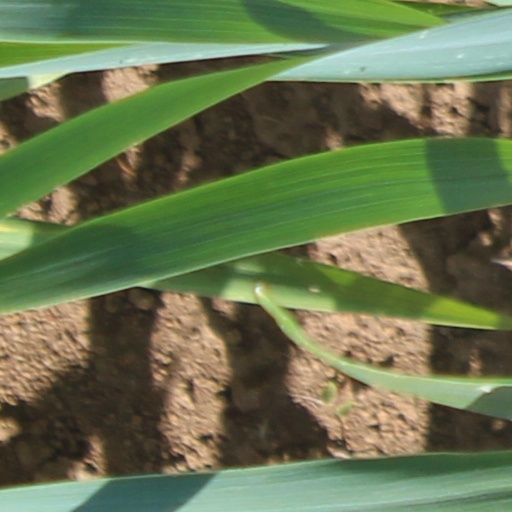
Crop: wheat